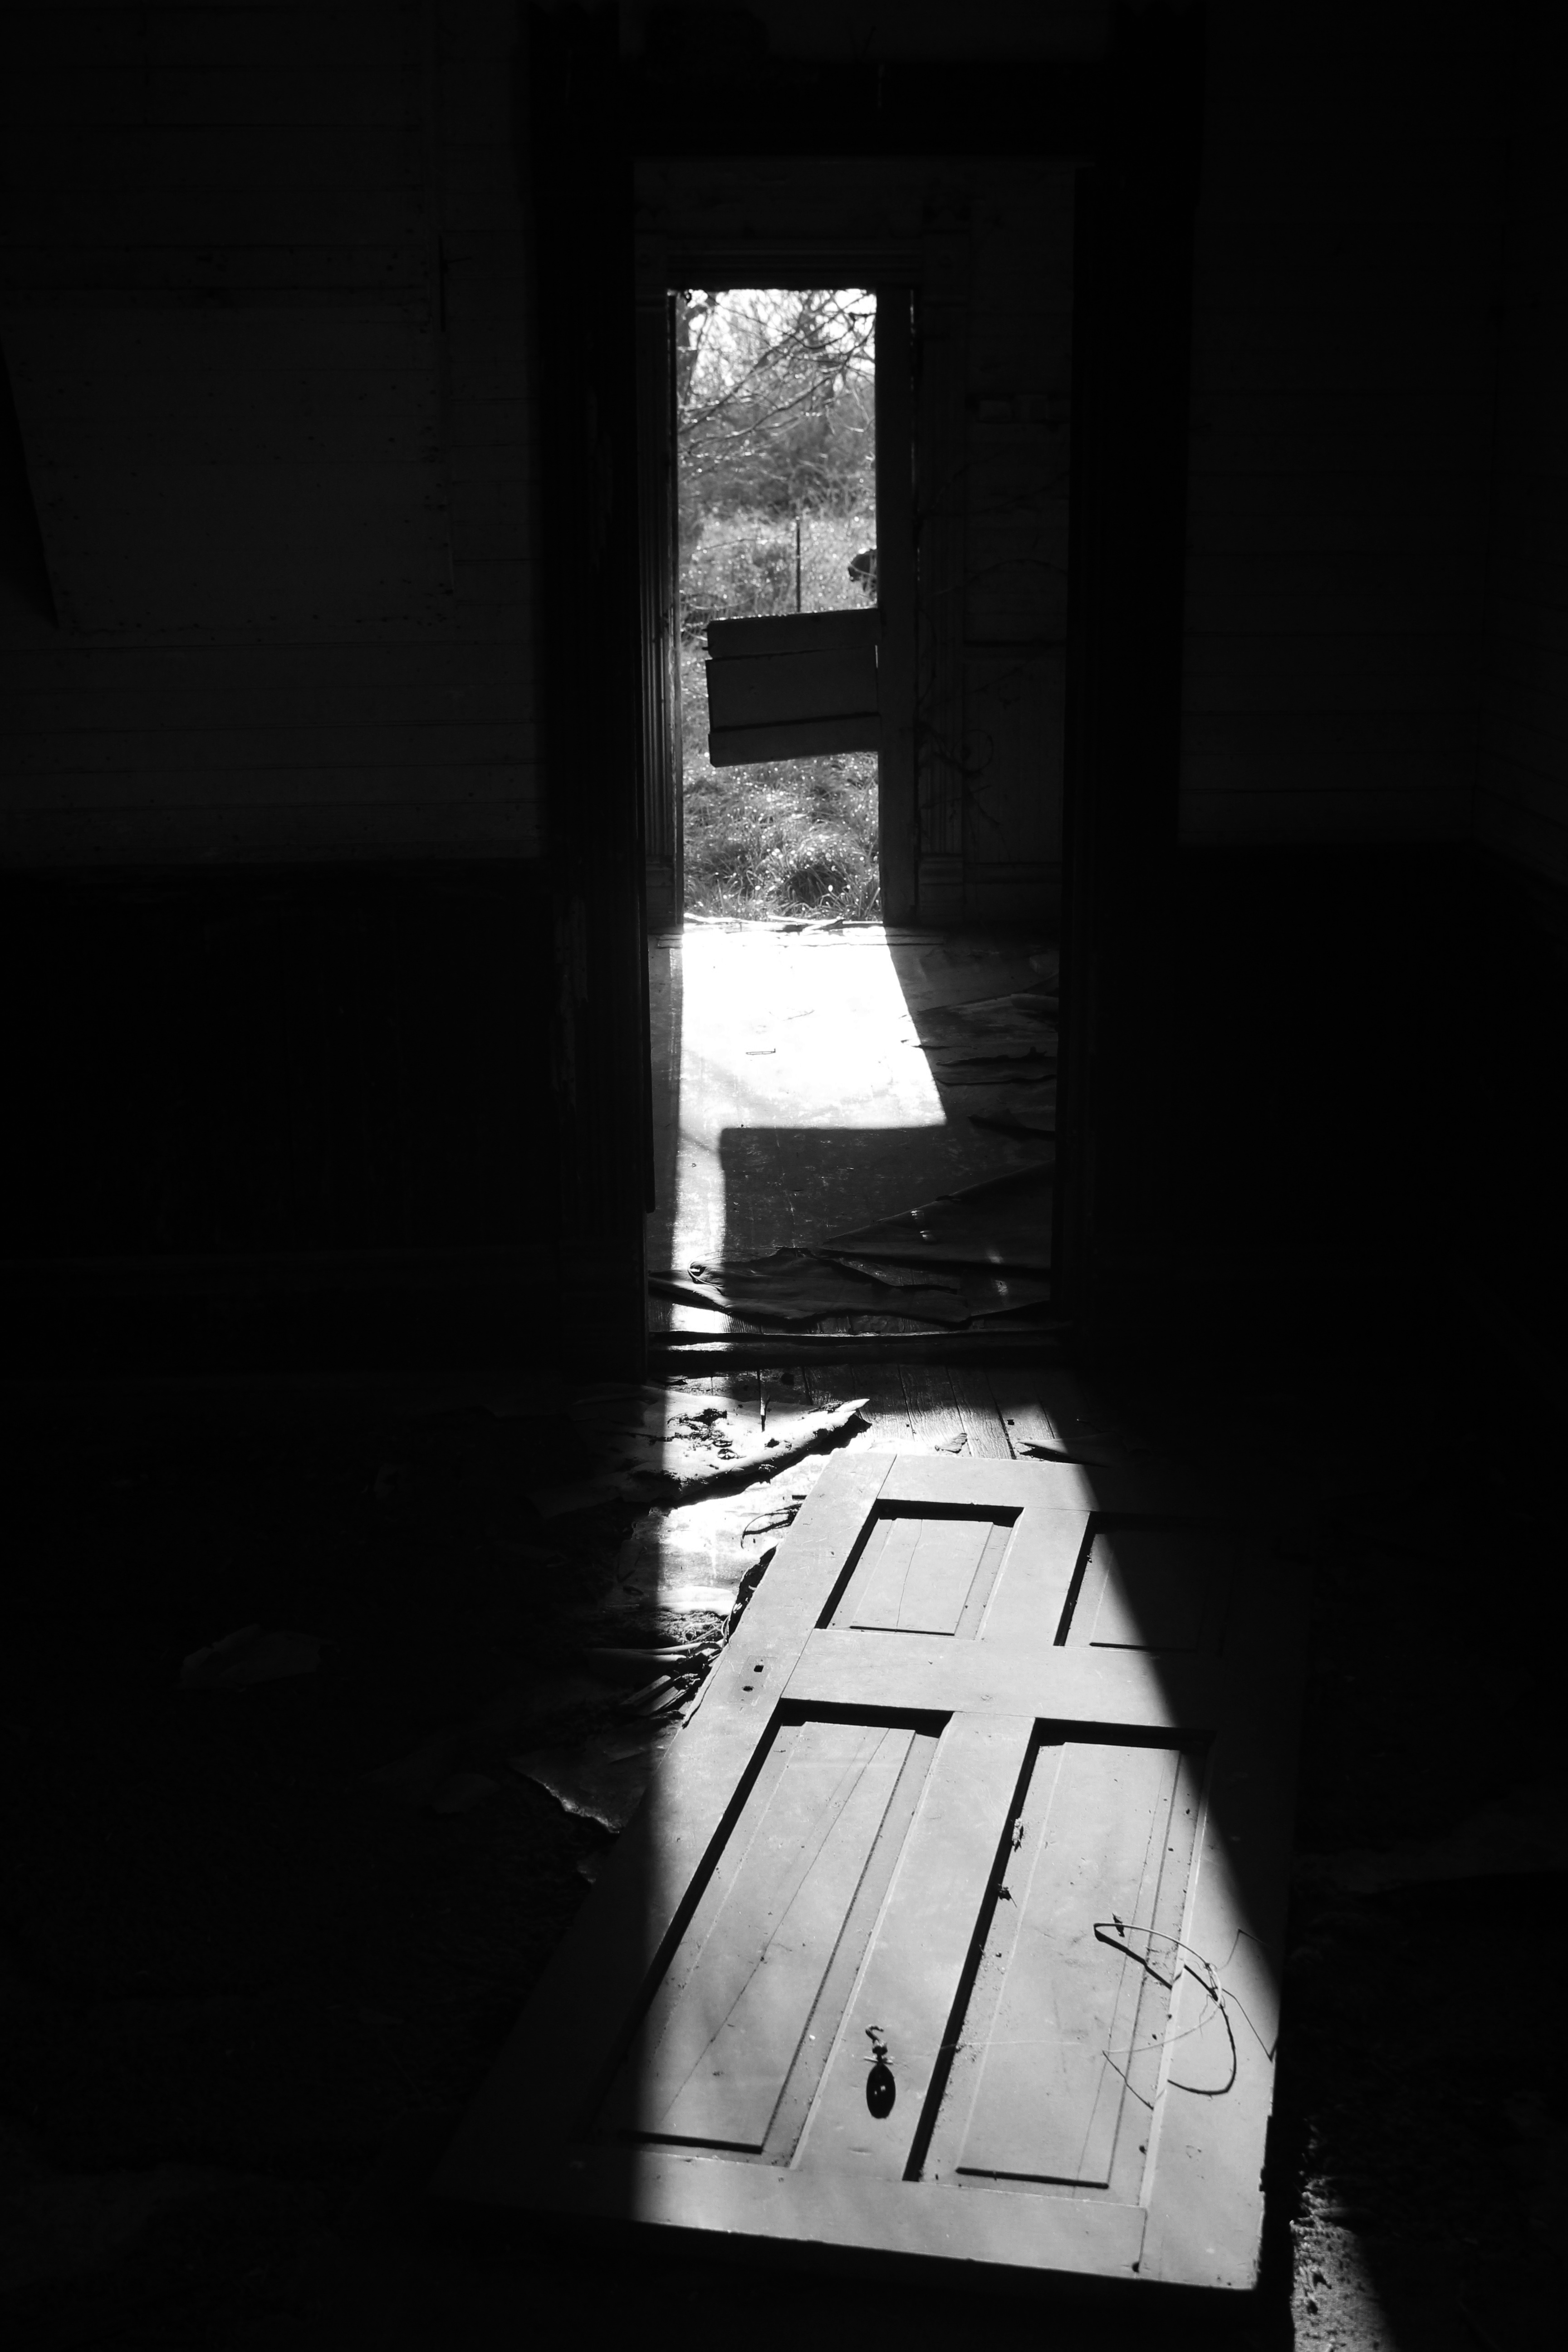
light, black and white, white, photography, color, shadow, darkness, black, monochrome, lighting, symmetry, photograph, snapshot, image, shape, monochrome photography, film noir